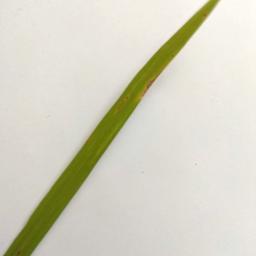
Label: Rice___Leaf_Blast